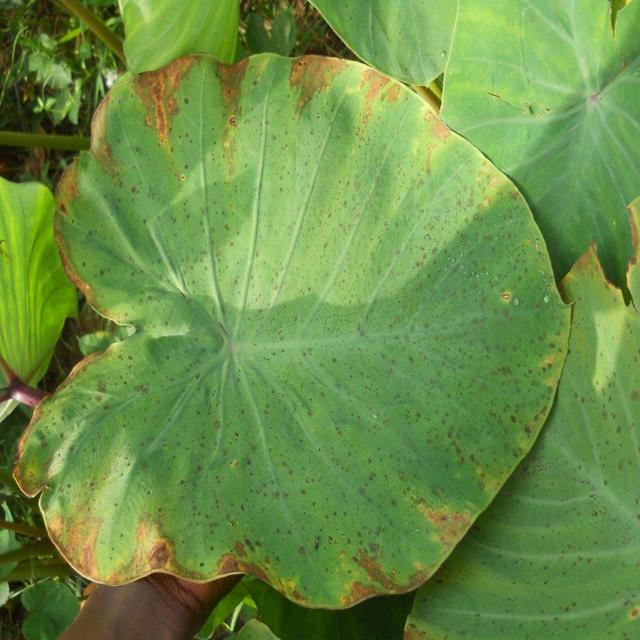
Label: Mid_Blight